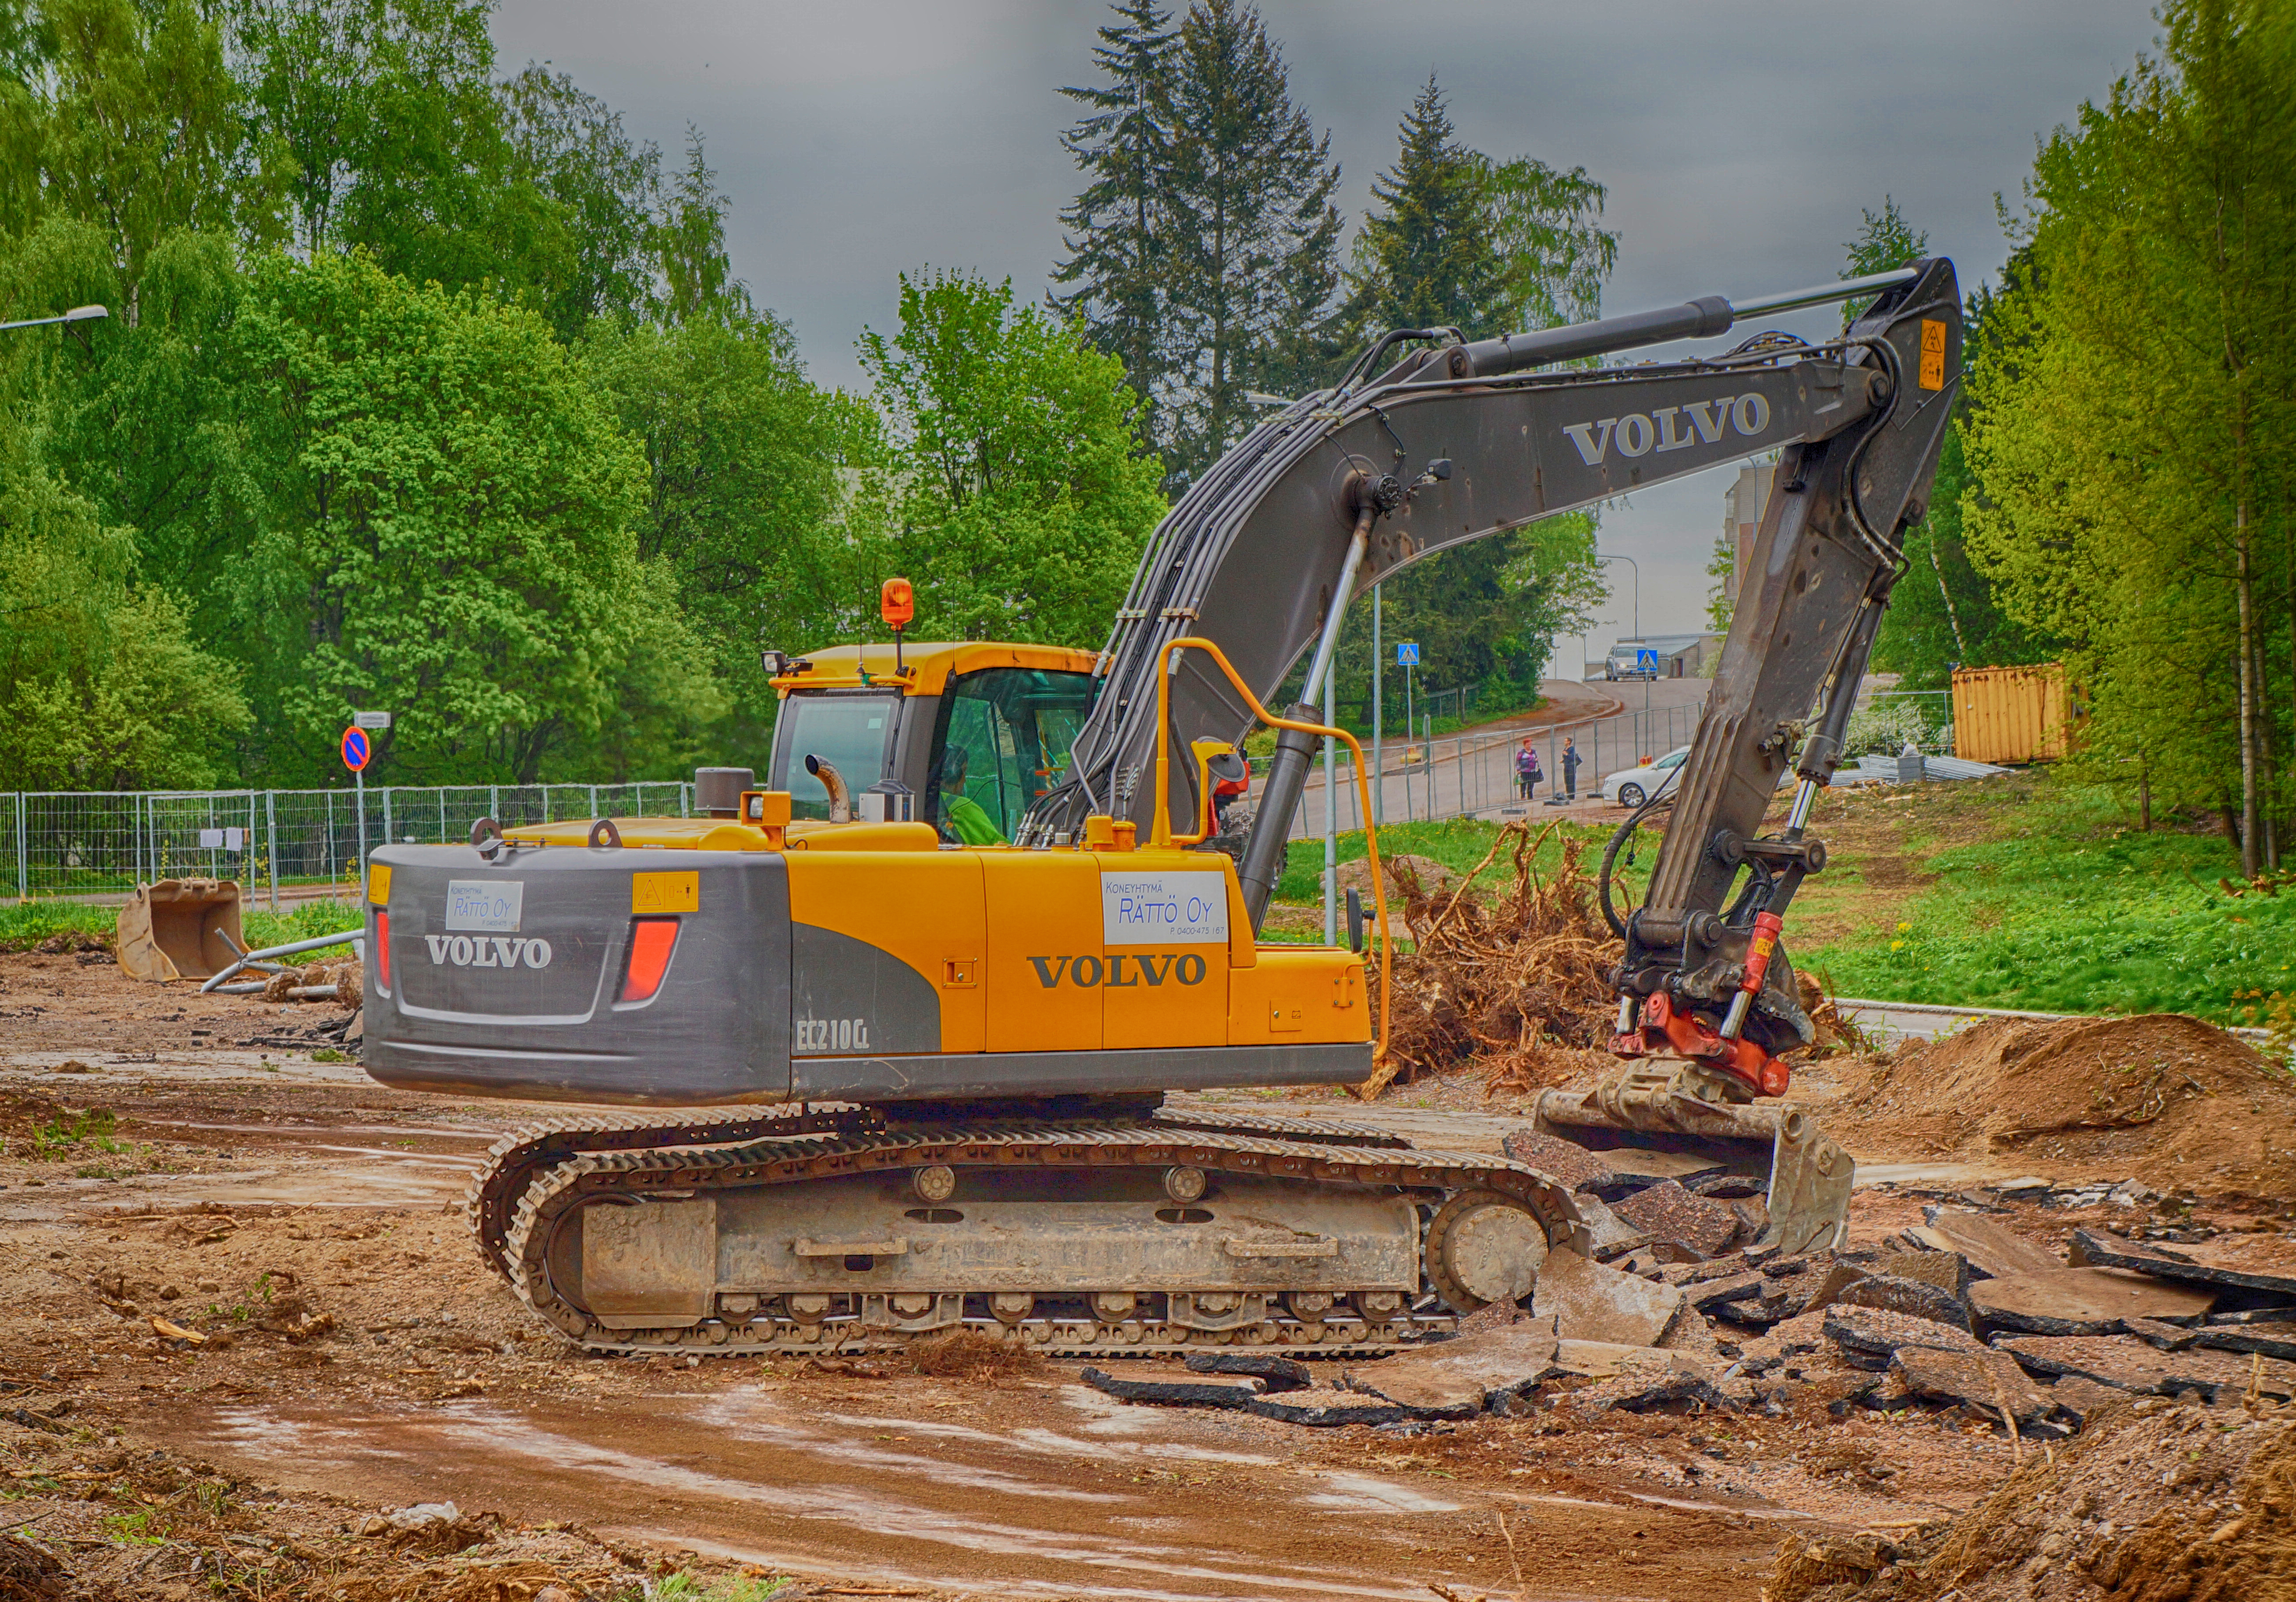
track, asphalt, transport, construction, vehicle, soil, bulldozer, digger, finland, helsinki, excavator, demolition, pihlajam ki, construction equipment